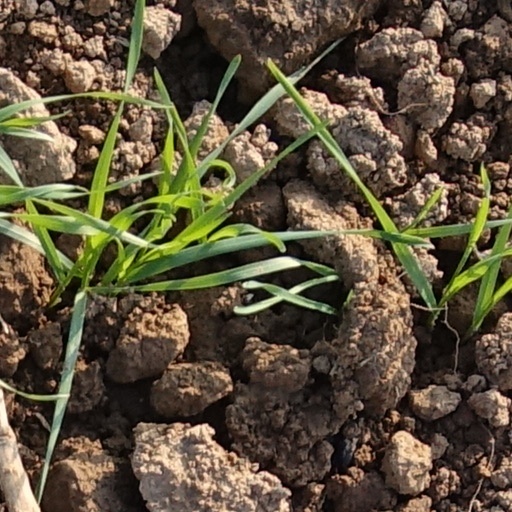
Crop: wheat